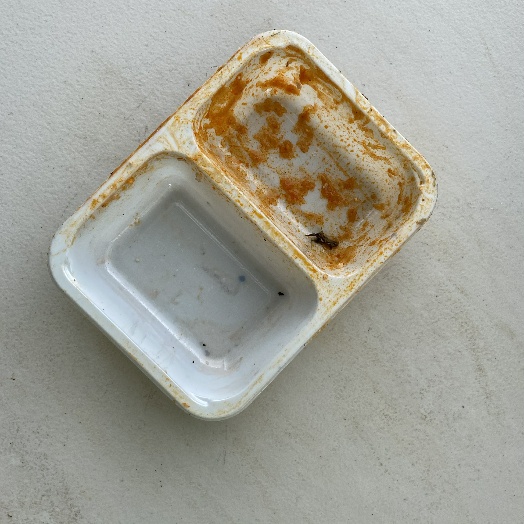
Label: Plastic